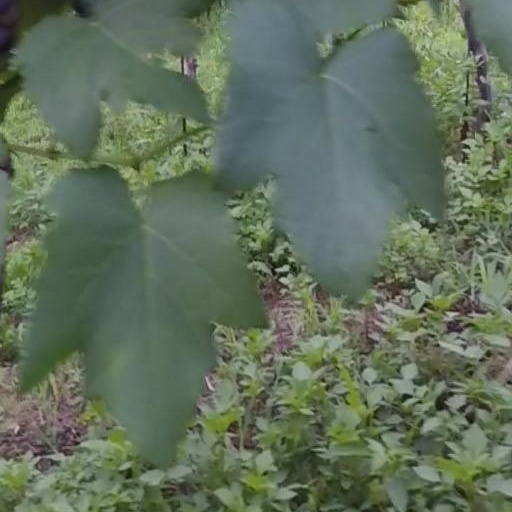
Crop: grape